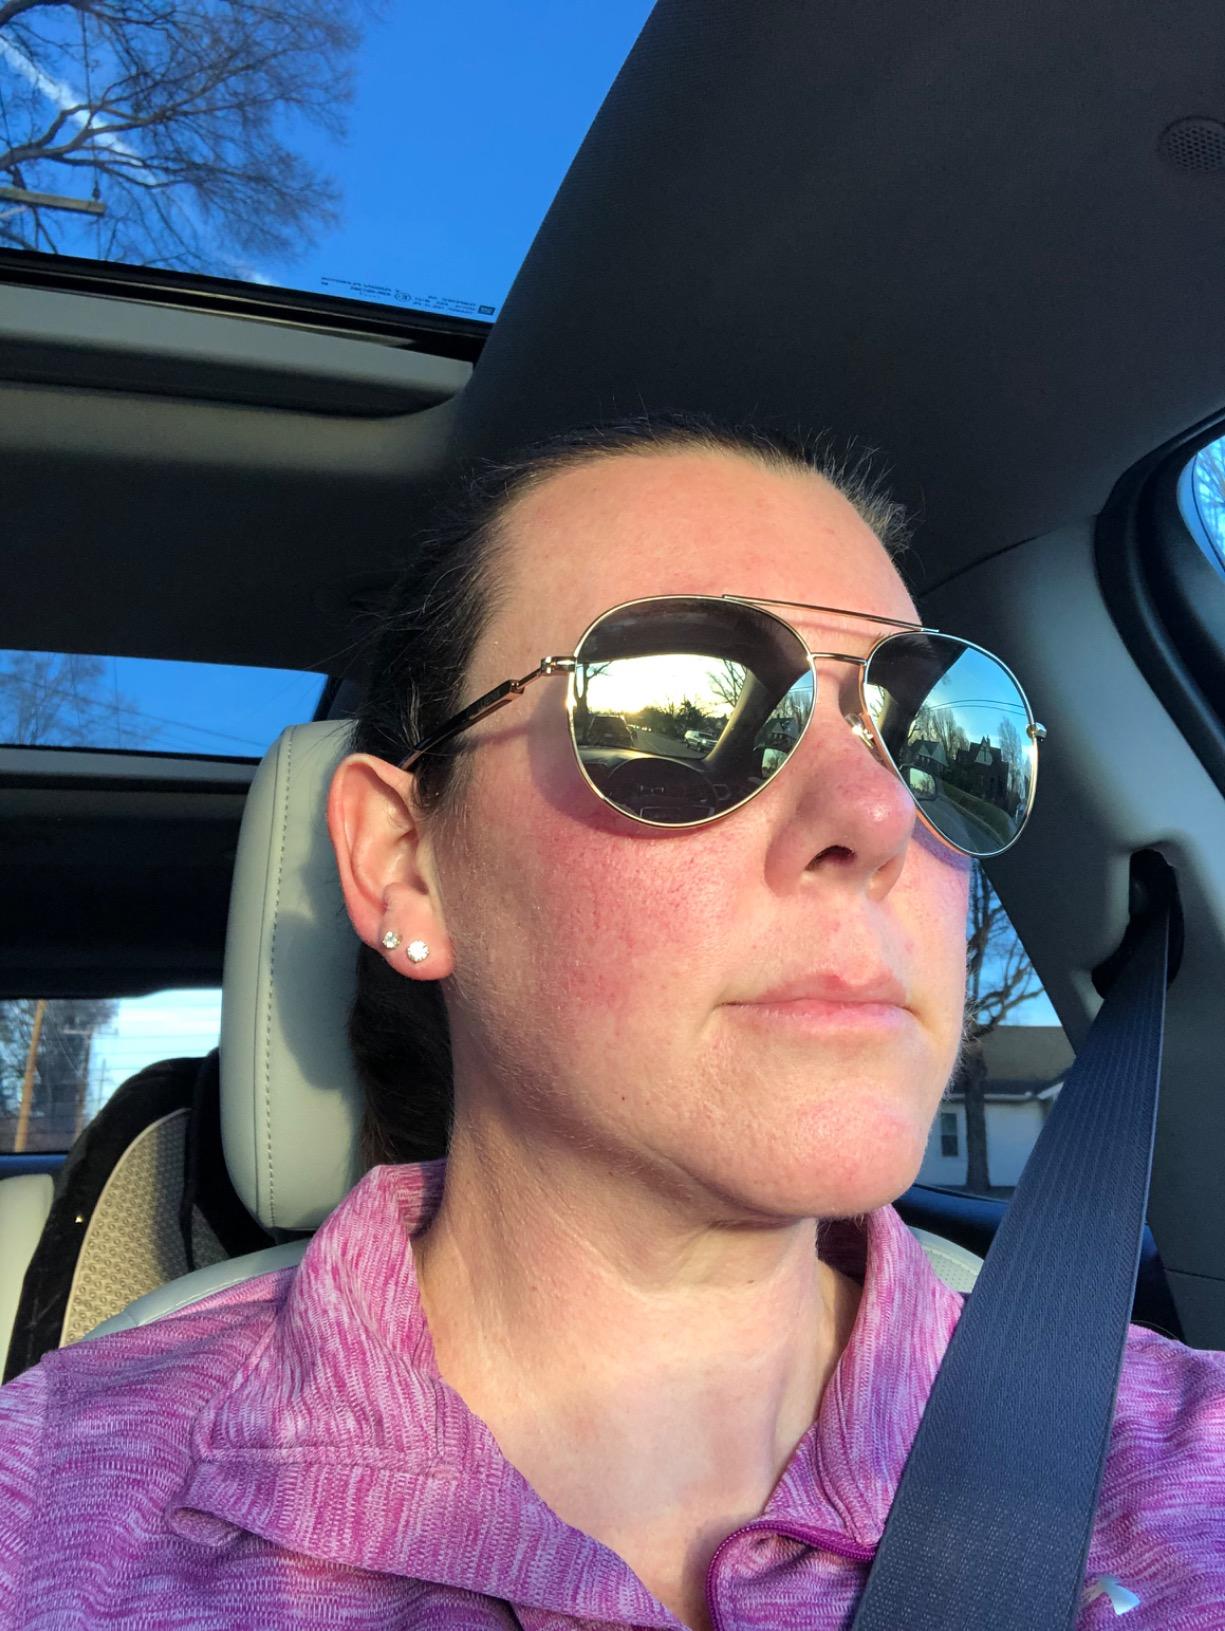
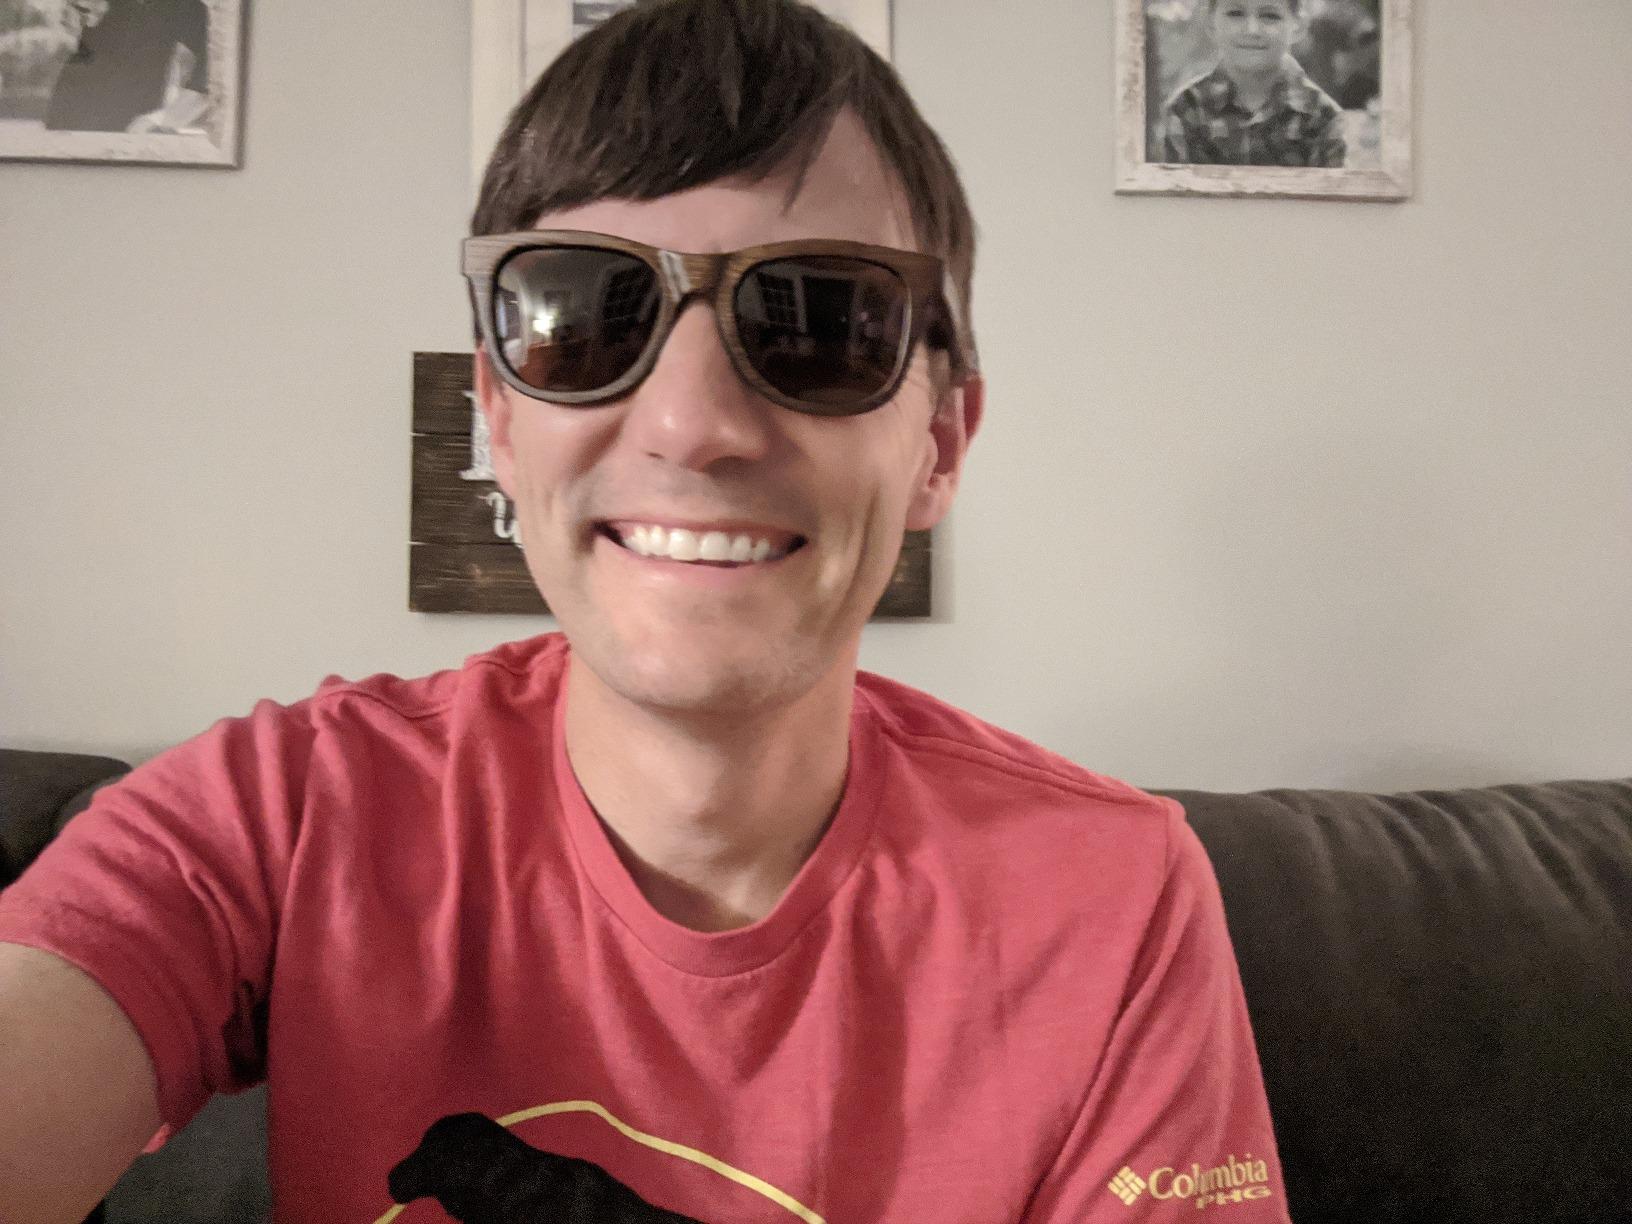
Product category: accessories_sunglasses
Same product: no